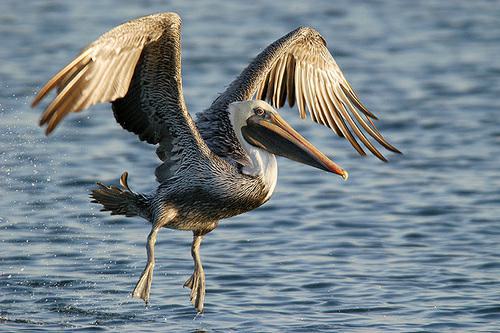
A photo of a brown pelican